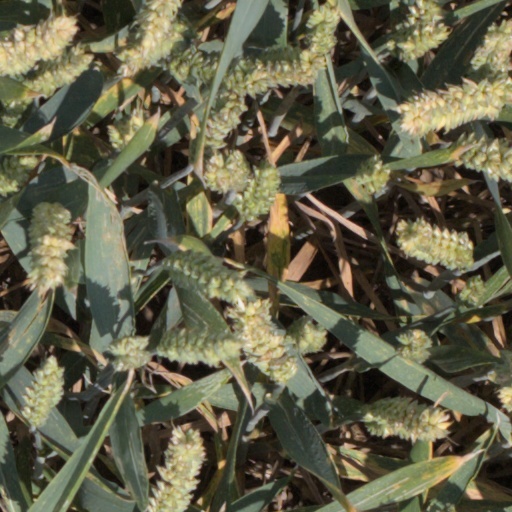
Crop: wheat